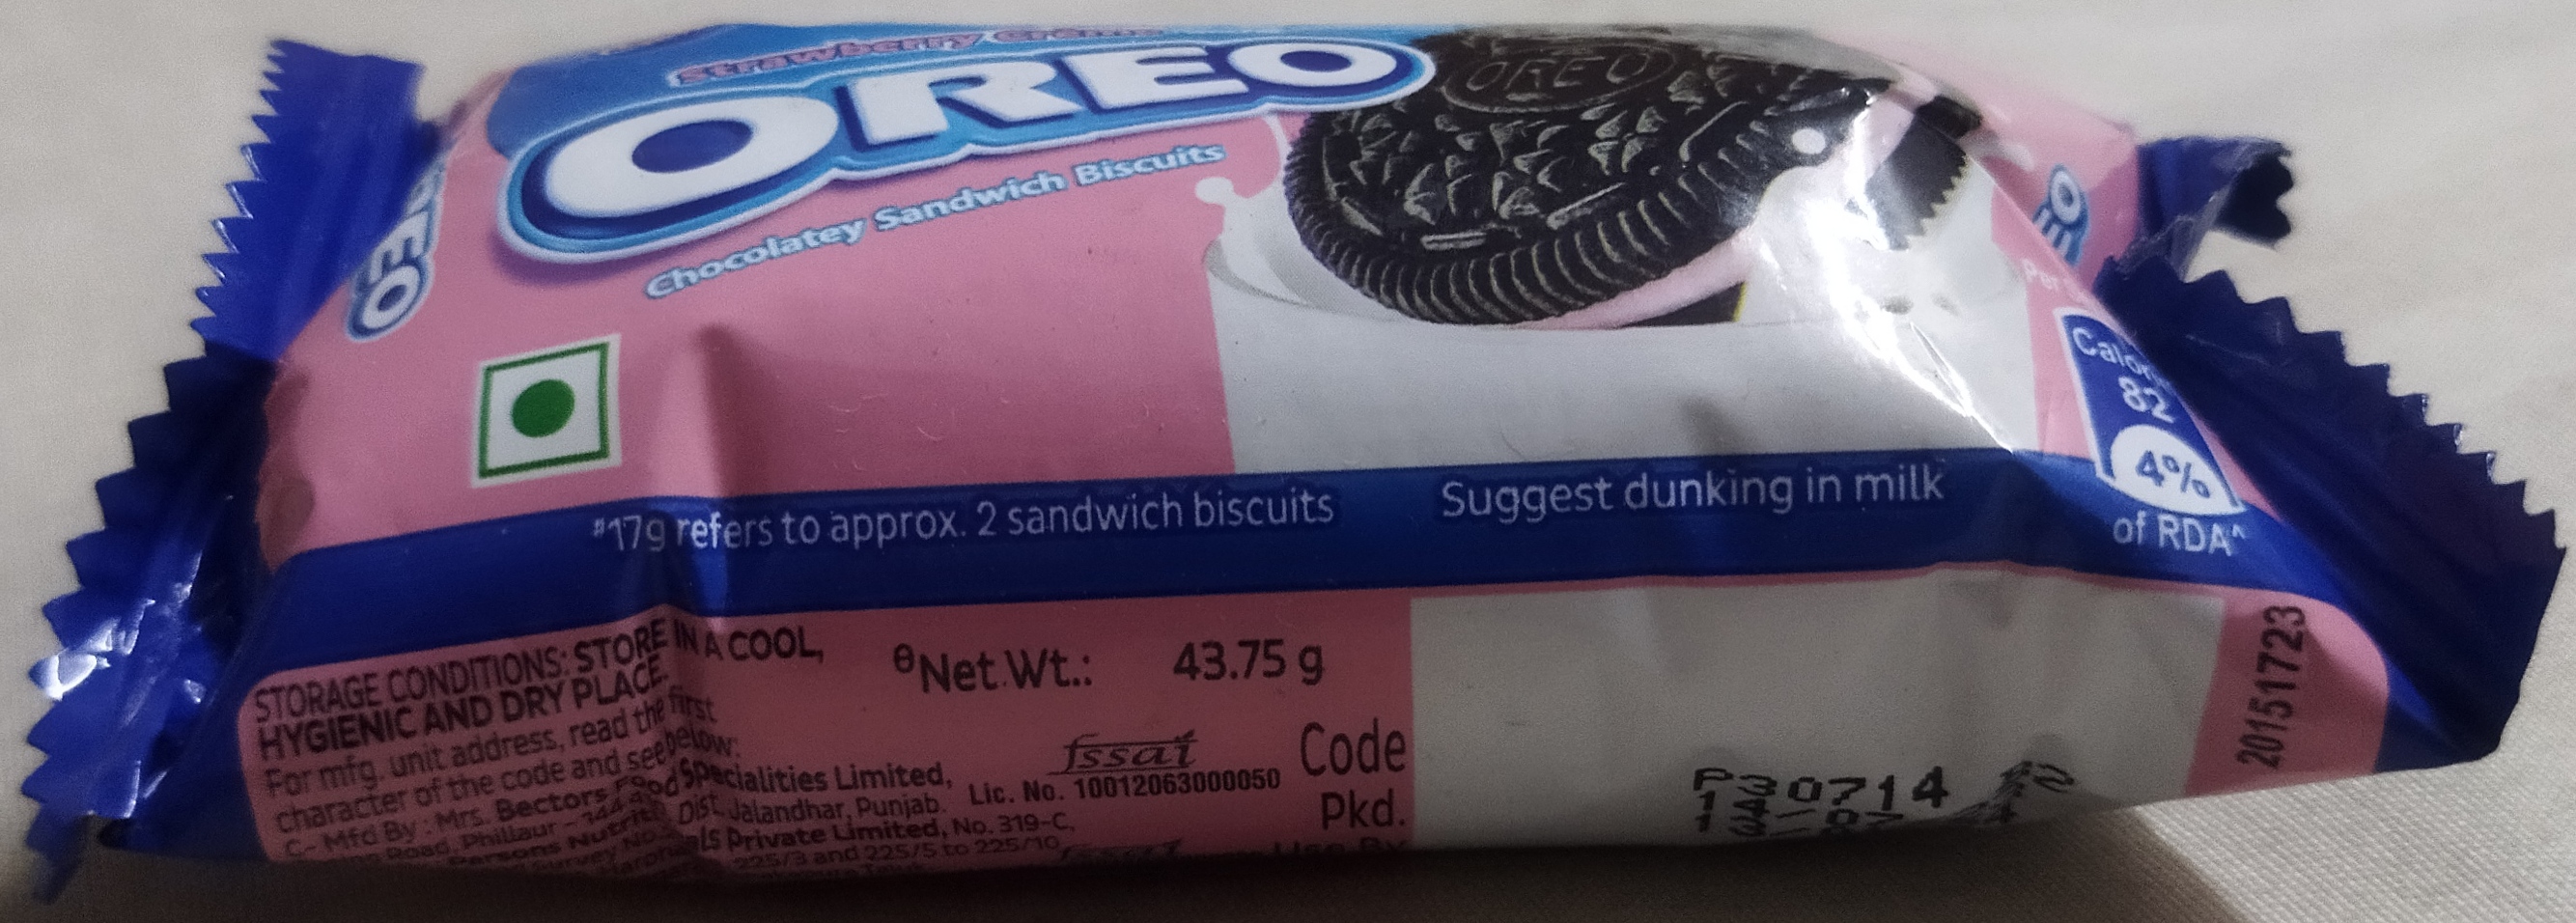
Label: plastics